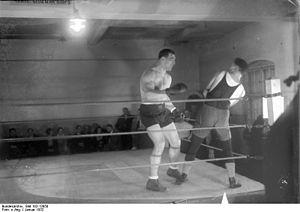
Primo Carnera est un boxeur italien né le 26 octobre 1906 et mort le 29 juin 1967 à Sequals. Catcheur et acteur, ses qualités physiques et sa naïveté proverbiale sont exploitées pendant toute sa carrière par de petits aventuriers, des membres de la mafia italo-américaine, par la propagande du régime fasciste de l'homme d'État italien Benito Mussolini, et par des producteurs de spectacles américains.